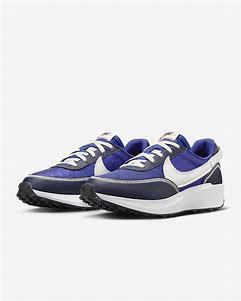
Brand: Nike
Model: Waffle Debut